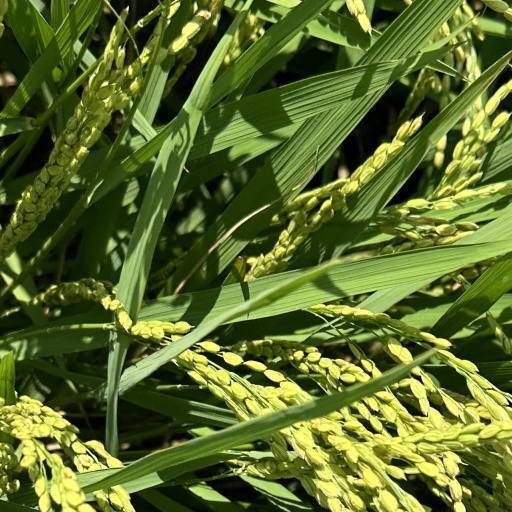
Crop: rice